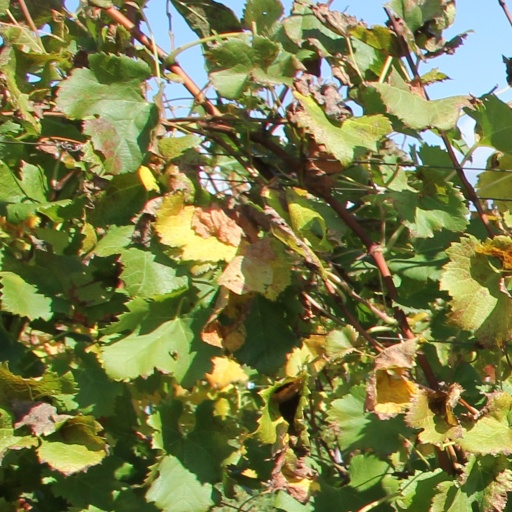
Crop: grape